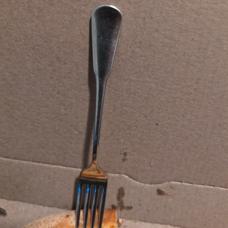
Label: Cutlery